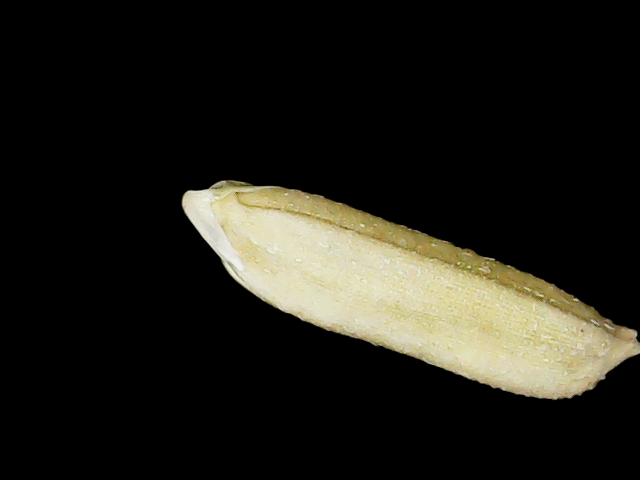
Rice variety: Binadhan21